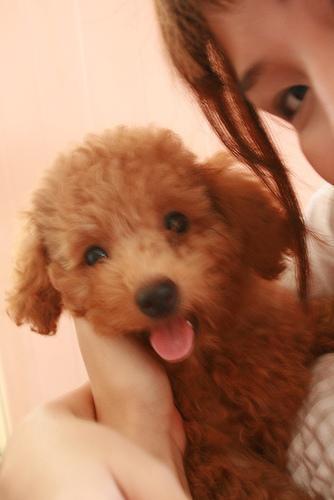
toy_poodle